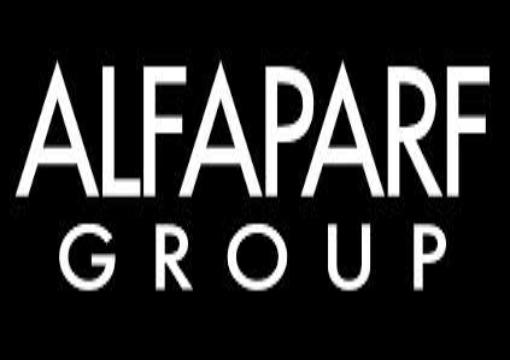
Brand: ALFAPARF
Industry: Necessities